Rabindra Sarobar Stadium

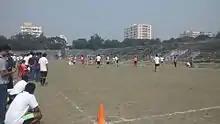
The stadium on a matchday before renovation

For the 2016–17 I-League season, it has hosted a majority of the home matches for Mohun Bagan. Mohun Bagan used the venue as their home stadium for the AFC Cup matches in 2017. It also hosted some important domestic and international level matches. It also hosts Rugby Union matches.